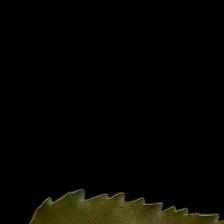
Plant: Neem